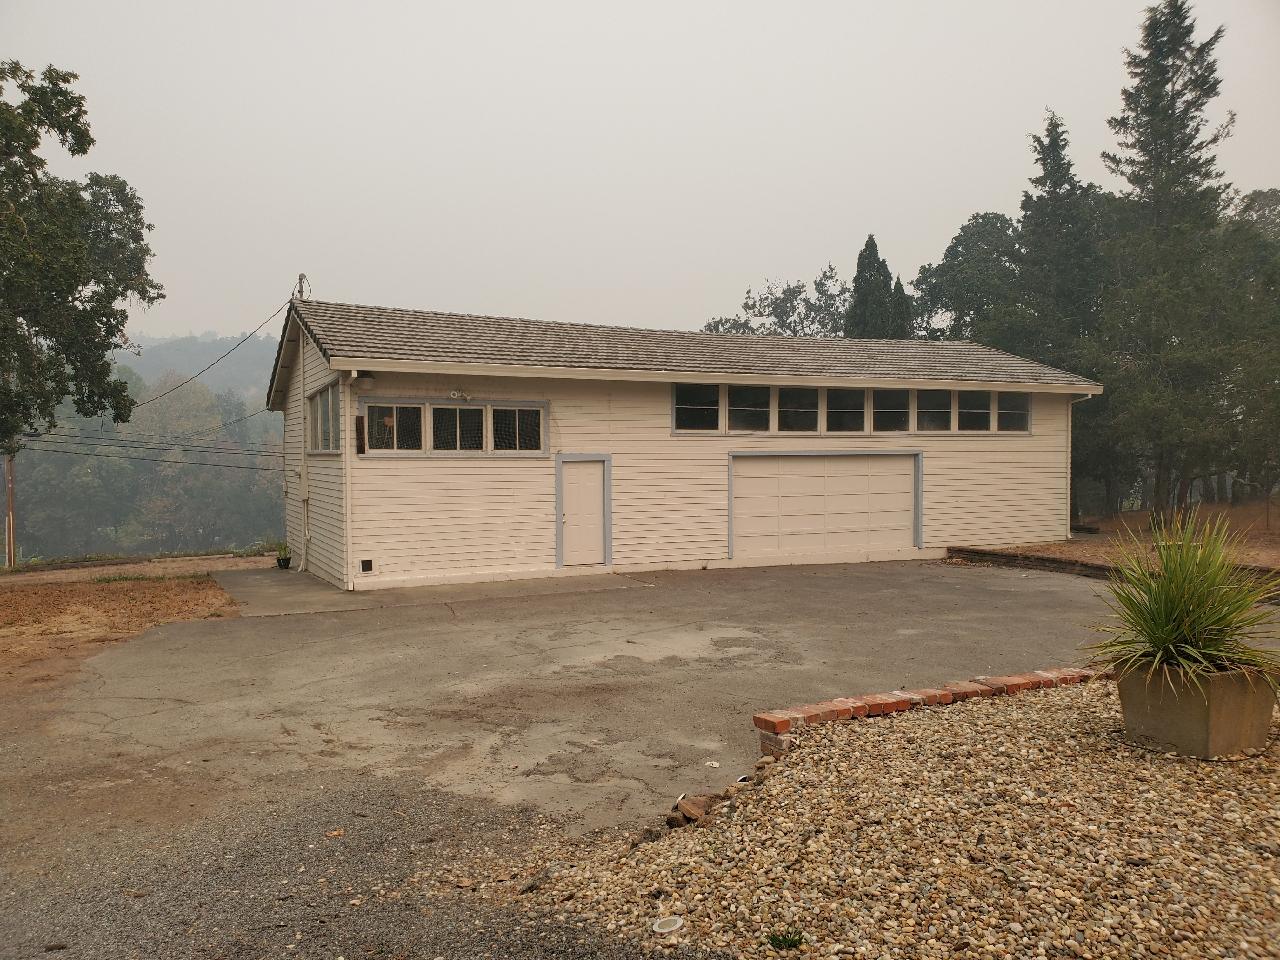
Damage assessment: no_damage